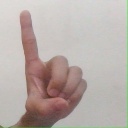
अक्षर: ड